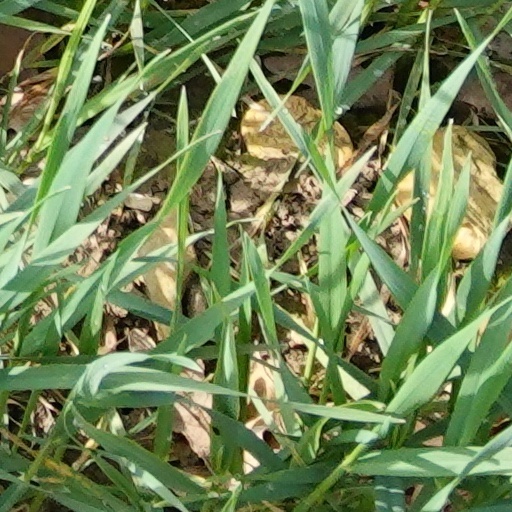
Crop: wheat